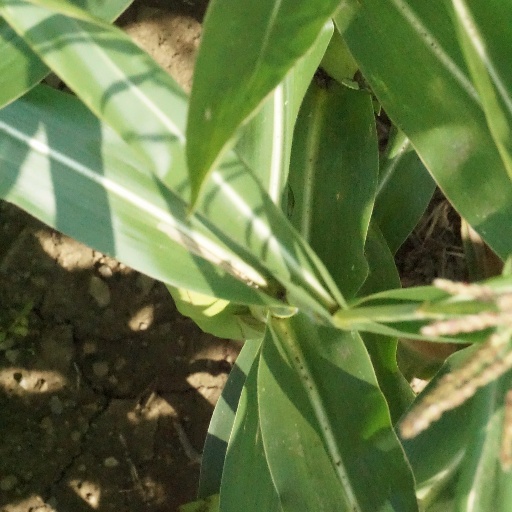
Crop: maize; corn